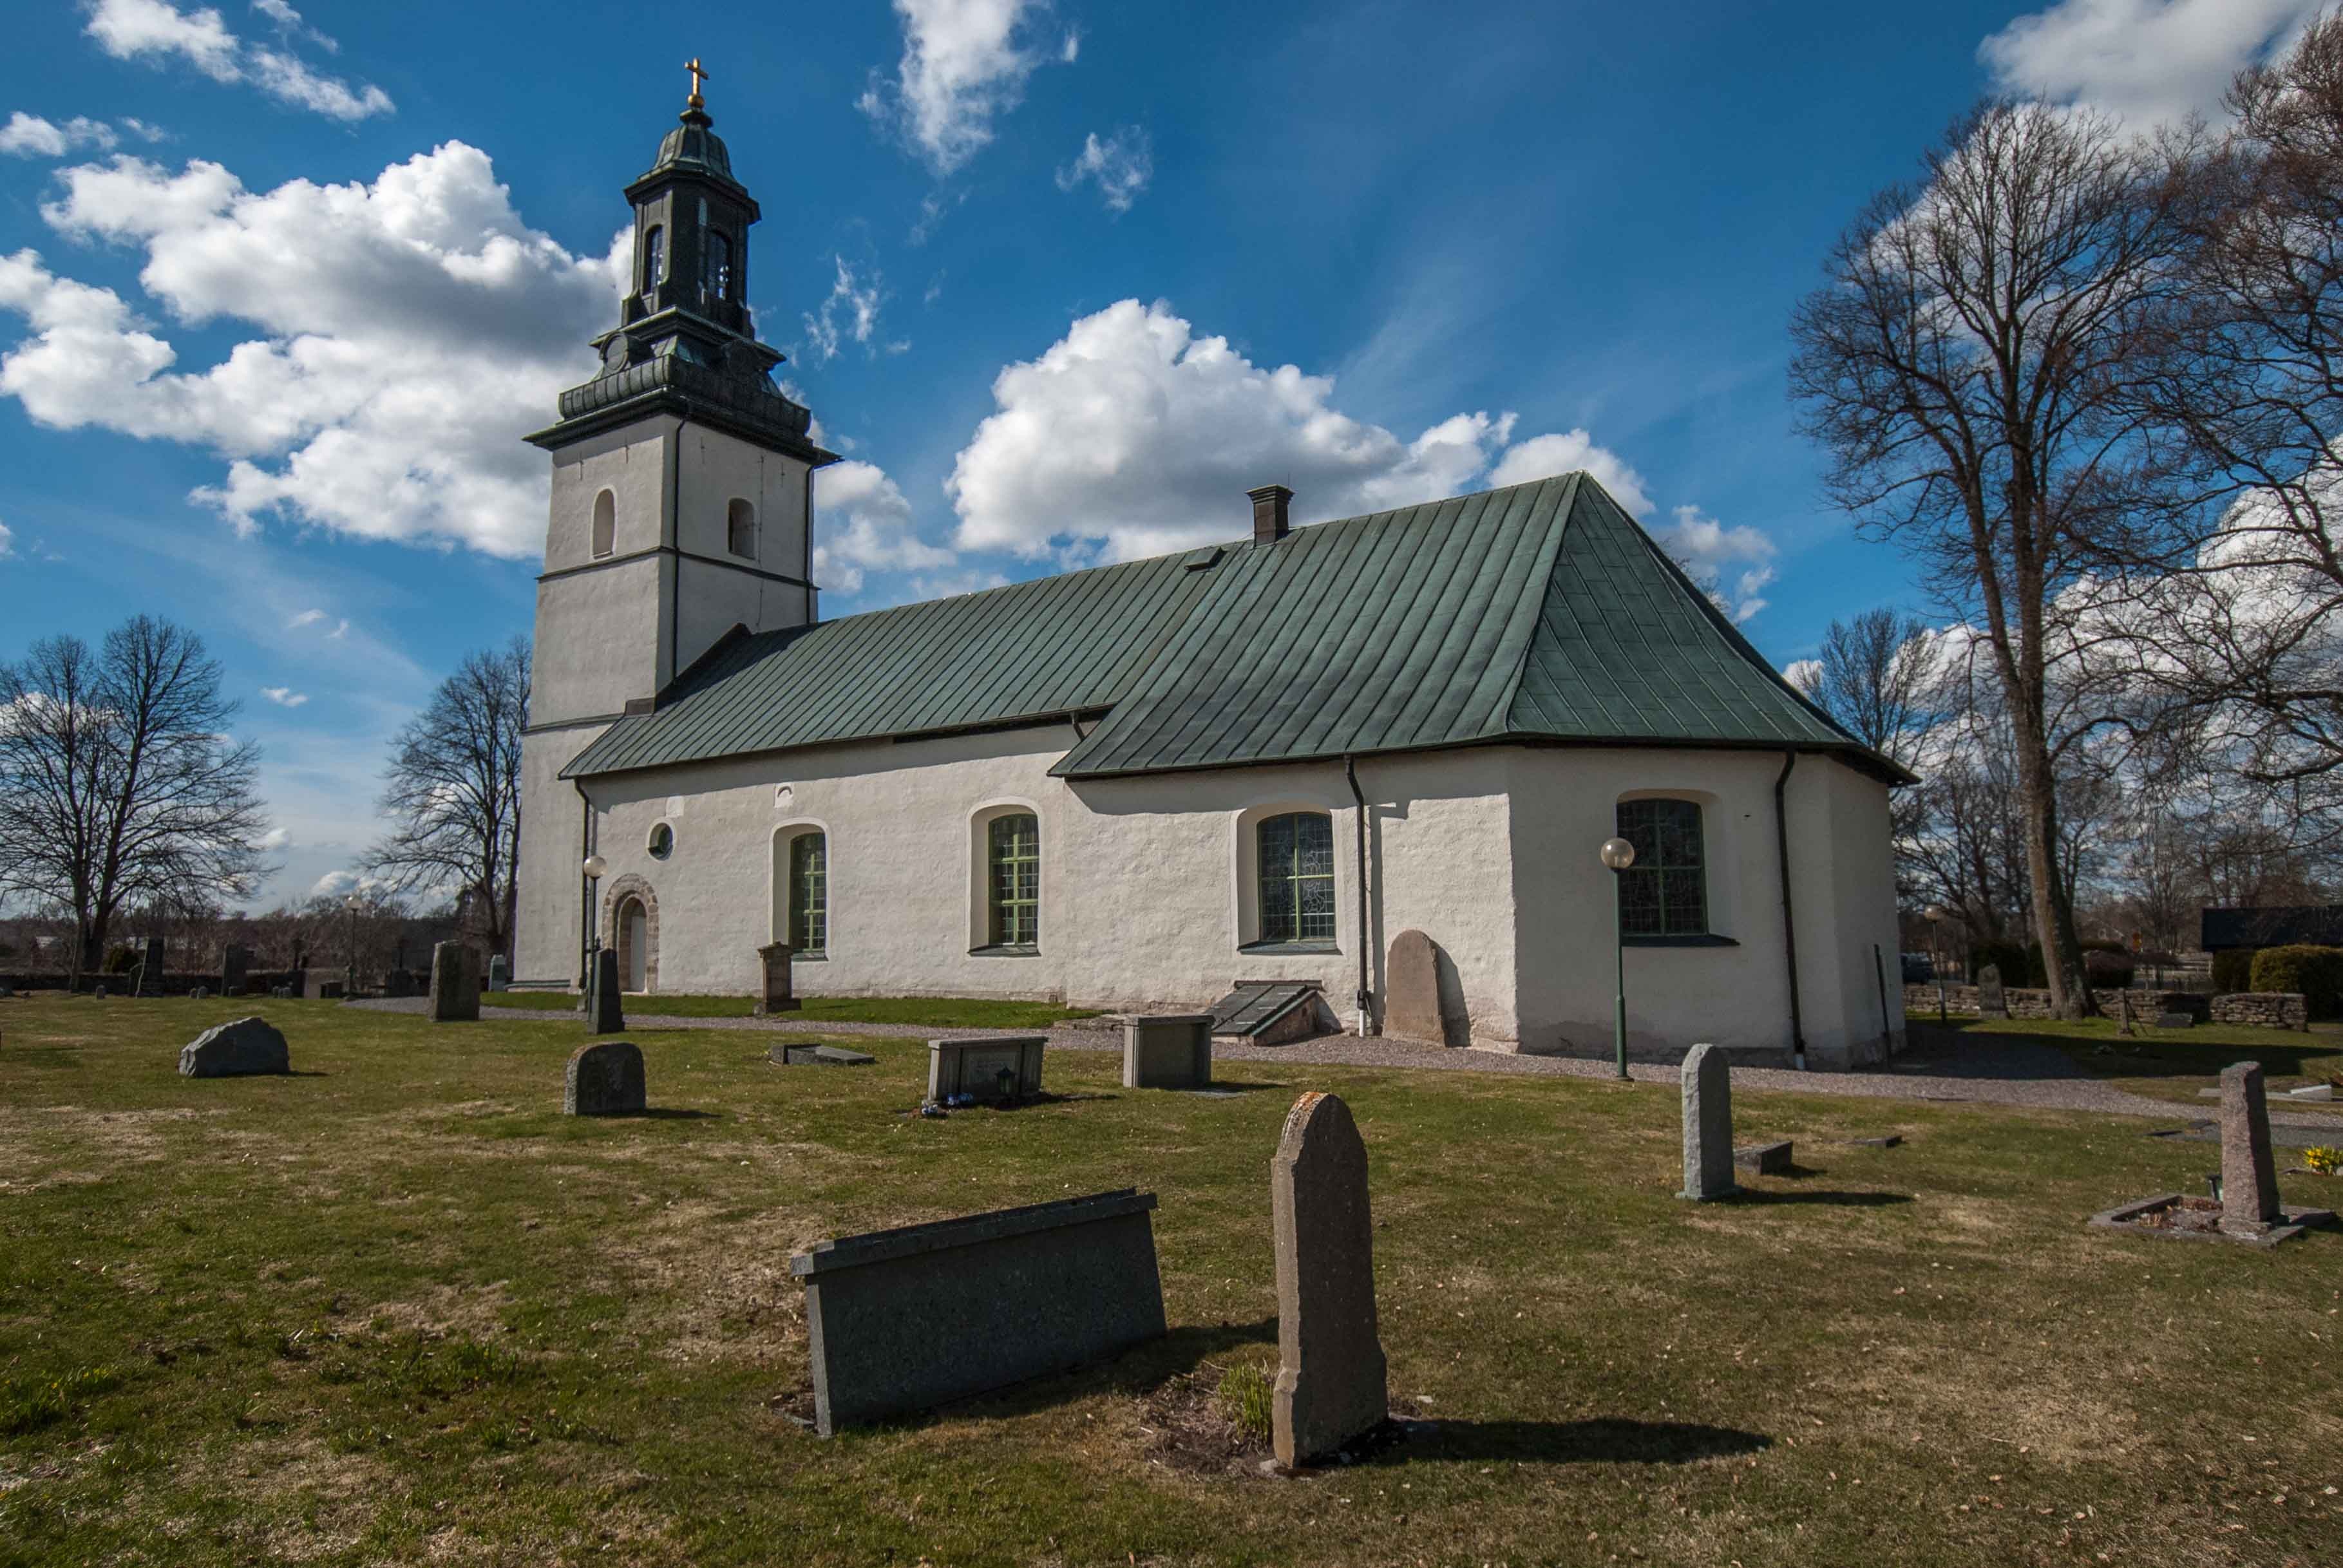
building, home, cottage, church, chapel, place of worship, monastery, estate, knista assembly, 1100s, knista church